Henry V (1944 film)

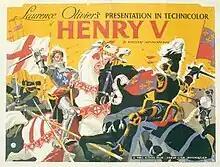
British film poster

Henry V is a 1944 British Technicolor epic film adaptation of William Shakespeare's play of the same title. The on-screen title is The Chronicle History of King Henry the Fift with his battell fought at Agincourt in France (derived from the title of the 1600 quarto edition of the play, though changing the spelling from "Agin Court"). It stars Laurence Olivier, who also served as a director. The play was adapted for the screen by Olivier, Dallas Bower, and Alan Dent. The score was composed by William Walton.